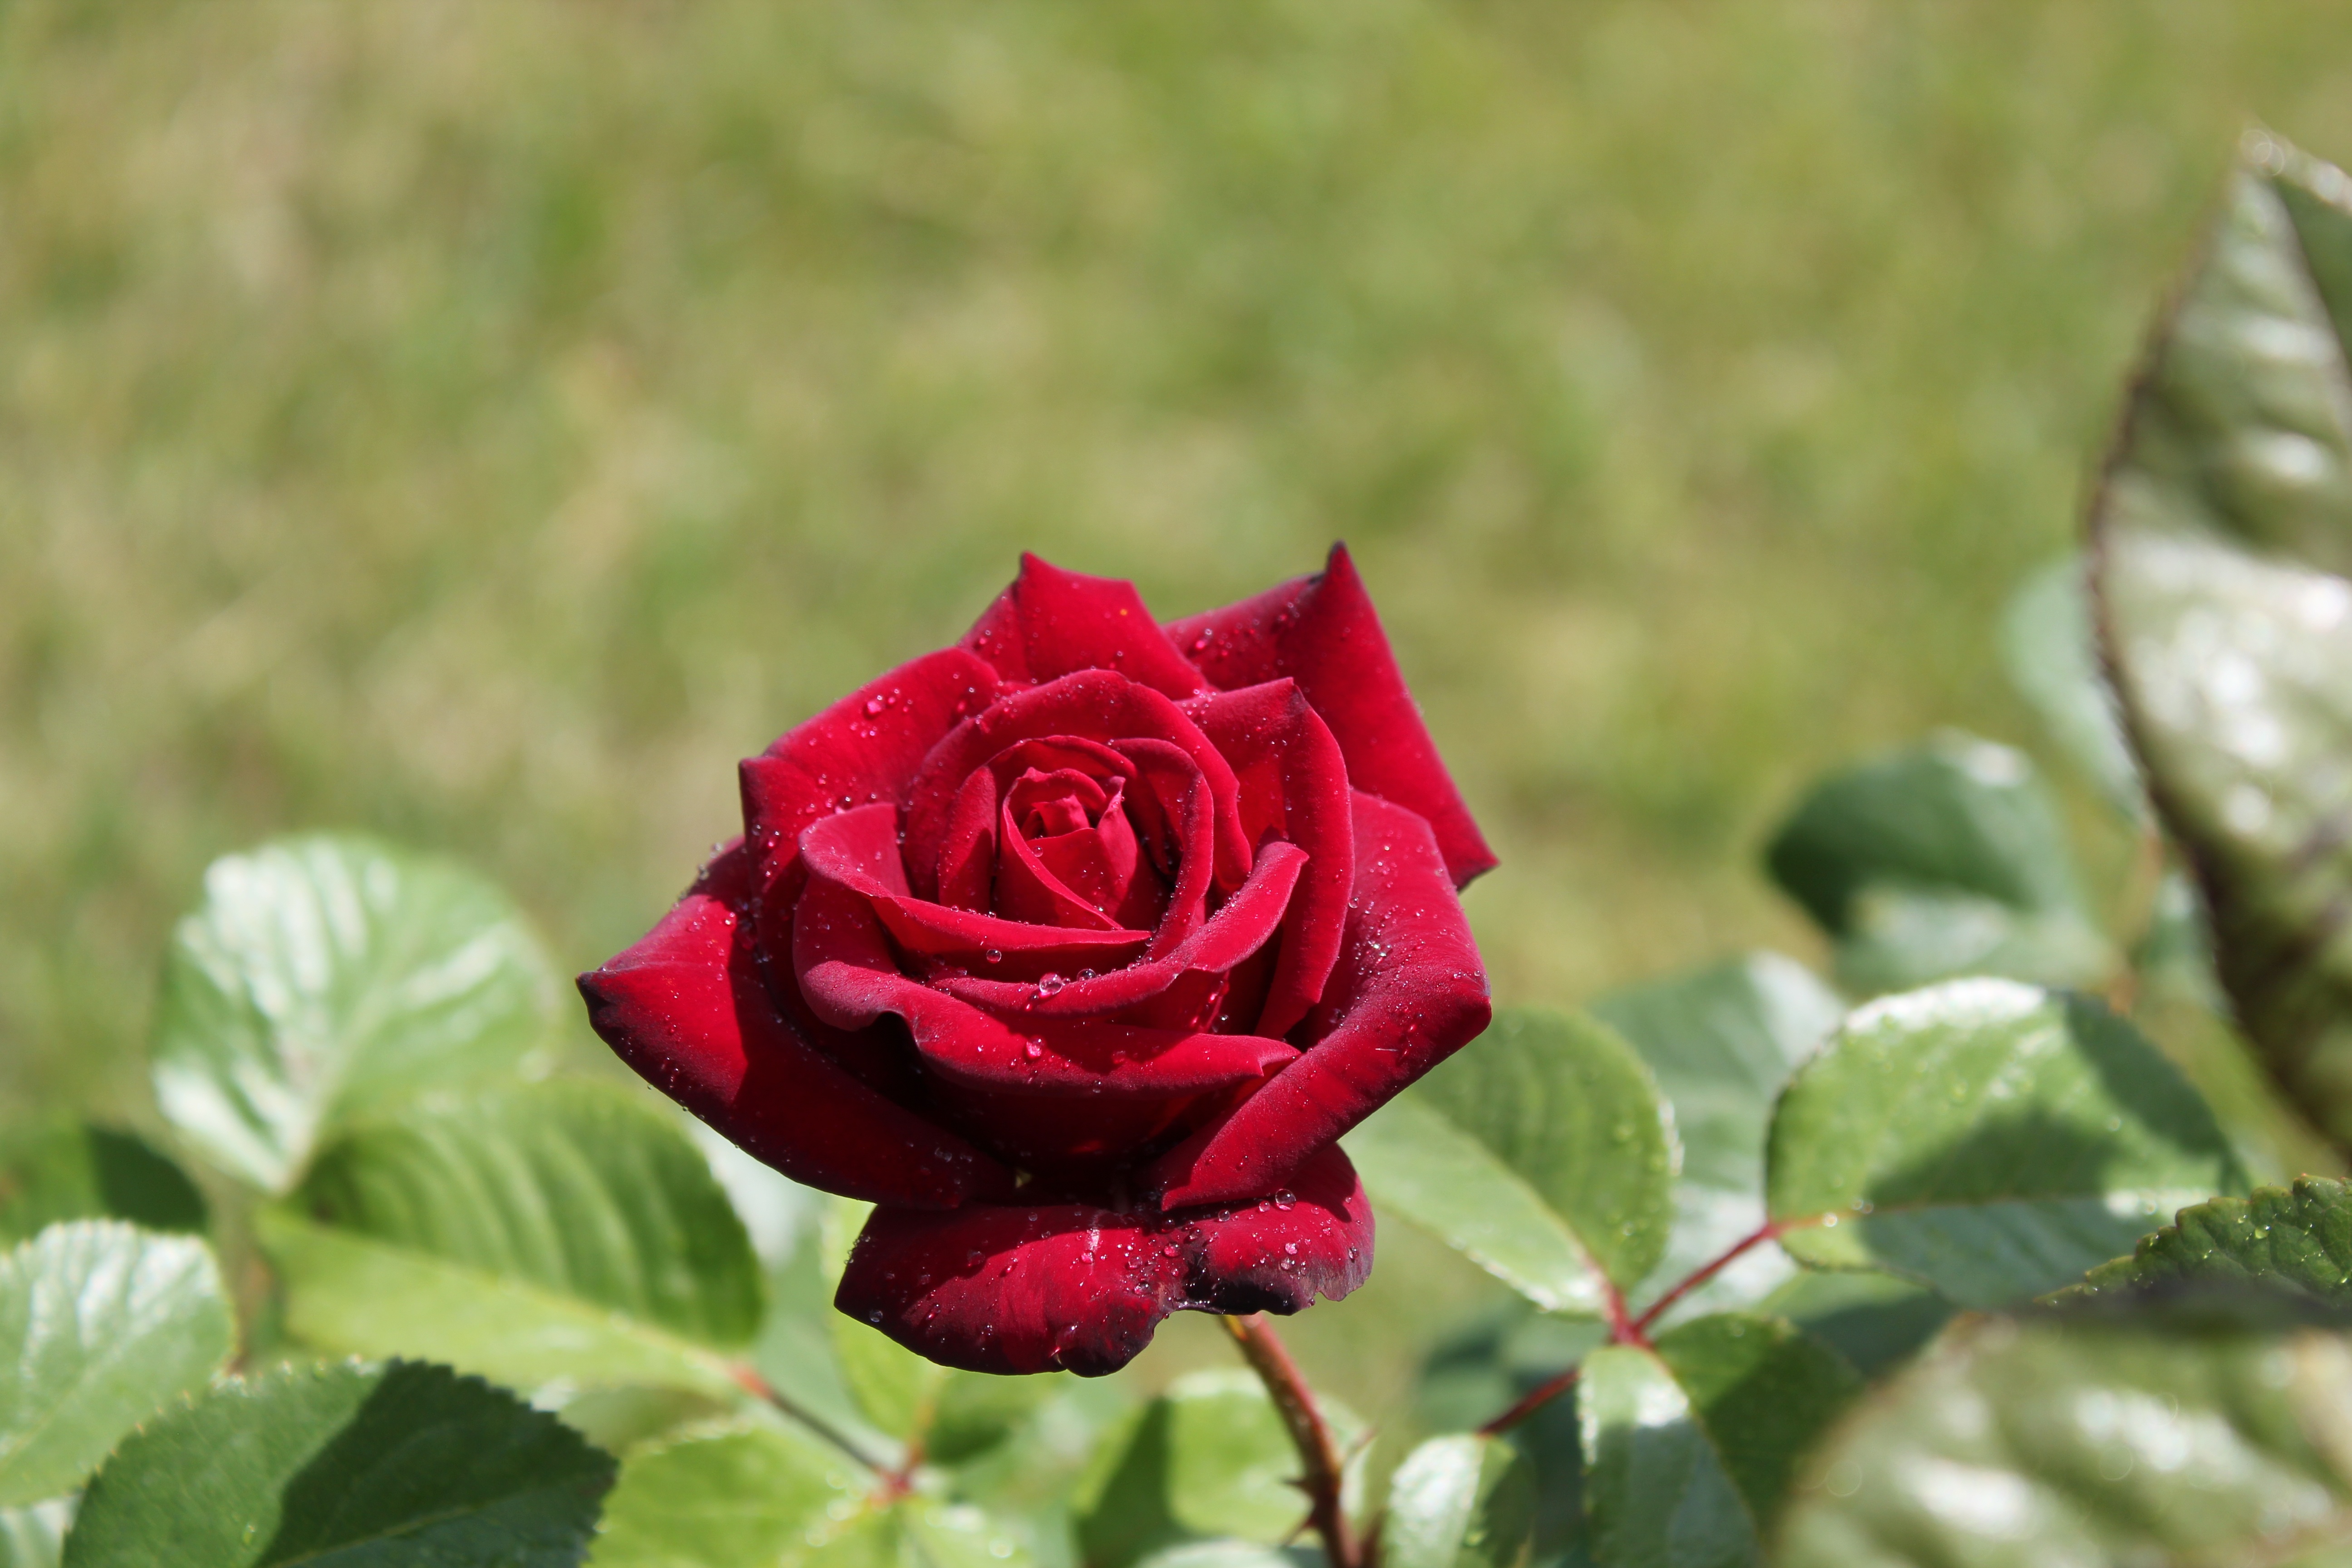
plant, rain, flower, petal, rose, red, botany, garden, flora, floribunda, macro photography, flowering plant, garden roses, rose family, plant stem, land plant, rosa centifolia, rose order